William J. Burns (diplomat)

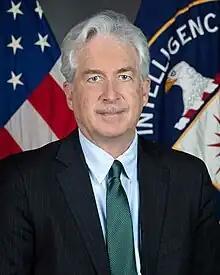
Official portrait, 2021

William Joseph Burns (born April 11, 1956) is an American diplomat and served as the 8th director of the Central Intelligence Agency (CIA) during the Biden administration from March 19, 2021 to January 20, 2025. He previously served as U.S. deputy secretary of state from 2011 to 2014; in 2009 he served as acting secretary of state for a day, prior to the confirmation of Hillary Clinton. Burns retired from the U.S. Foreign Service in 2014 after a 32-year career. From 2014 to 2021, he served as president of the Carnegie Endowment for International Peace.